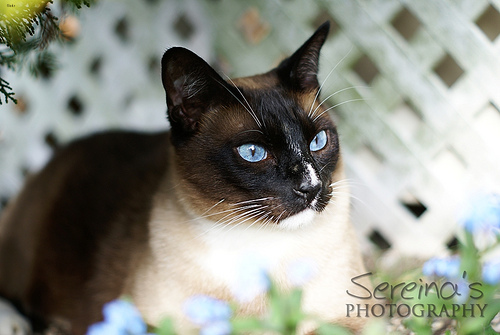
Animal: cat
Breed: Siamese